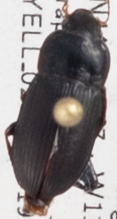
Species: Harpalus opacipennis
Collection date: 2019-08-07
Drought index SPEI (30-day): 0.212
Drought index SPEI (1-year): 0.526
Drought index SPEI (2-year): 1.28